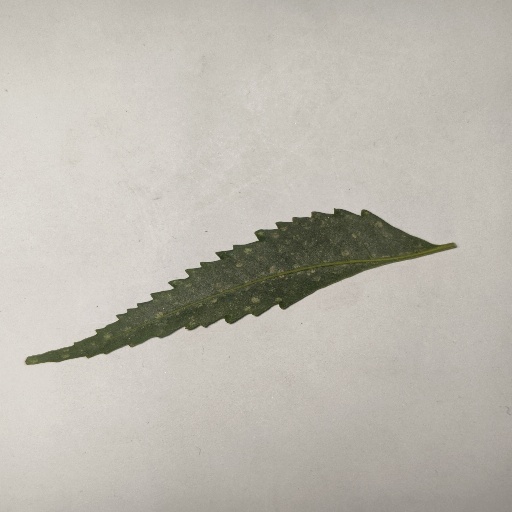
Species: Neem
Leaf condition: Powdery Mildew